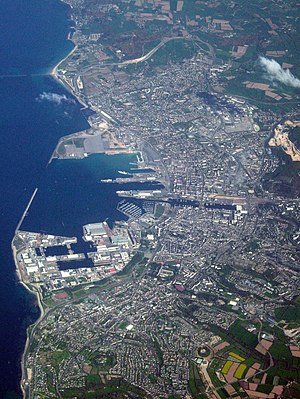
Cherbourg
Luftfoto af Cherbourg maj 2006
Luftfoto af Cherbourg maj 2006
Cherbourg er en by i Frankrig. Den ligger i departementet Manche i Normandie-regionen, ved den Engelske Kanal.